Mark Ferguson (news presenter)

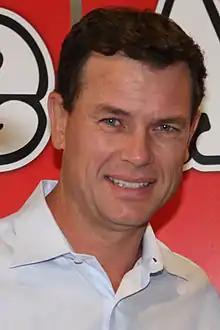
Ferguson in 2012

Mark Ferguson (born 22 February 1966) is an Australian television news presenter, who currently presents "Seven News" in Sydney on weeknights.